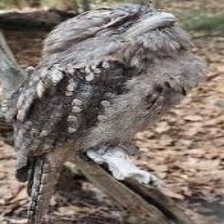
Species: TAWNY FROGMOUTH
Scientific name: PODARGUS STRIGOIDES